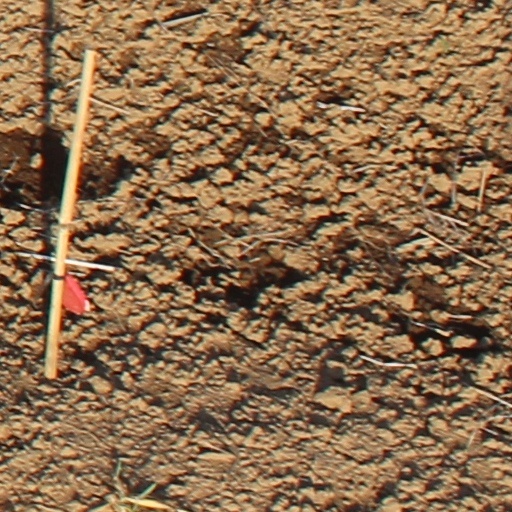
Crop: wheat